Irish art

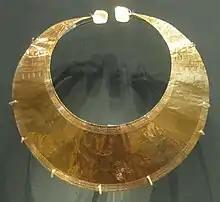
Gold lunula from Blessington, Ireland, Late Neolithic/Early Bronze Age, c. 2400 BC – 2000 BC, Classical group

The Christianization of Ireland in the fifth century AD saw the establishment of monasteries, which acted as centres of scholarship and artistic production, and led to the flowering of the Insular art style with its highly decorative illuminated manuscripts, metalwork and stonework (High crosses). From around 1200 to 1700, however, Irish art was relatively stagnant, and Irish culture was left comparatively untouched by the influence of Renaissance art.